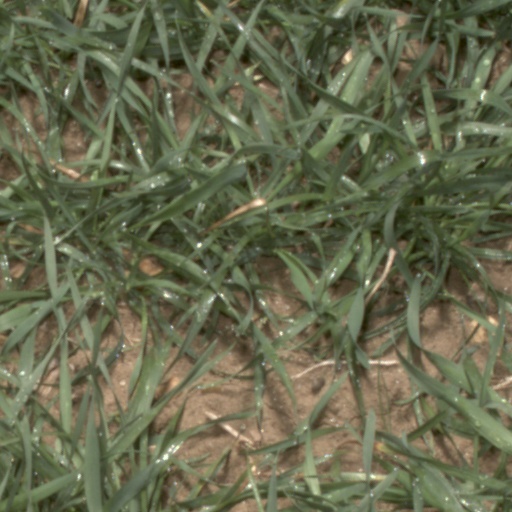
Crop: wheat